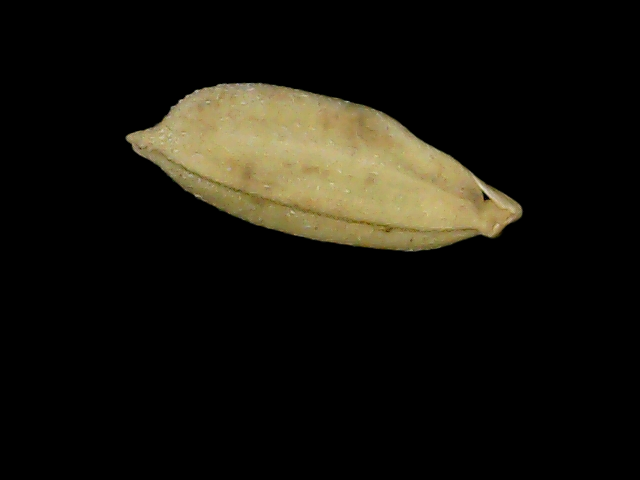
Rice variety: Bd52